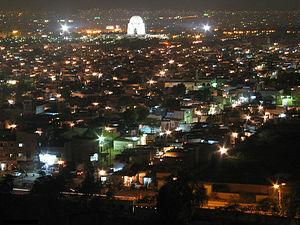
Le Mouvement pour le Pakistan ou Tehrik-e-Pakistan désigne un ancien mouvement politique dont l'objectif est l'indépendance du Pakistan vis-à-vis de l'Empire britannique, pour former un État-nation regroupant les populations musulmanes du sous-continent indien.